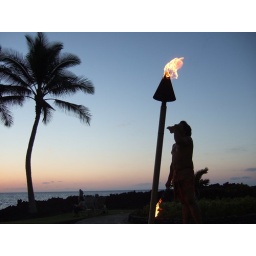
Hawaiian boy whistled running around the seashore.